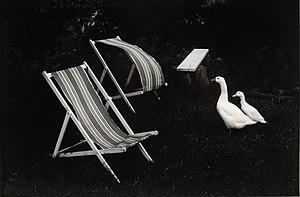
Couple de canards blancs face à une paire de chaises longues dans un jardin.
Philippe Salaün est un tireur-artisan argentique noir et blanc et un photographe français qui se rattache au courant de la photographie humaniste.